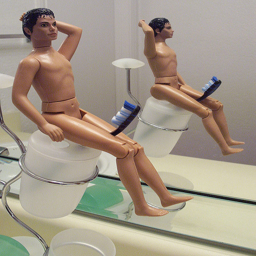
A naked doll is sitting in front of a mirror on a toothbrush holder
The male doll with no clothing is sitting on the toothbrush holder in the bathroom.
A plastic male doll is sitting on a toothbrush on its holder.
A toy doll situated to appear to be riding a toothbrush.
A doll sits on a plastic container as it holds a blue toothbrush between its legs.